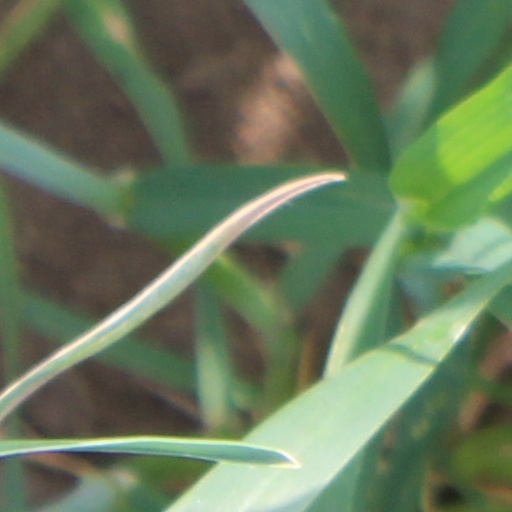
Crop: wheat